Newark and Sherwood

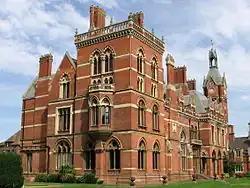
Kelham Hall: Council's headquarters 1974–2017

The council was previously based at Kelham Hall in the village of Kelham, which had been purchased early in 1974 as part of preparations for the local government reorganisation later that year.